Tyson Gay

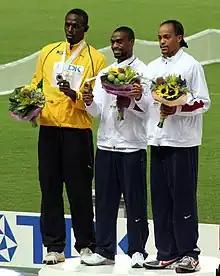
Gay (center) receiving his World Championship gold medal alongside Usain Bolt (left) and Wallace Spearmon (right)

With Brauman still serving his sentence, Gay began working with a new coach – Olympic gold medalist Jon Drummond. Drummond was renowned for being quick off the mark, and Gay hoped that he could help improve his starting times.